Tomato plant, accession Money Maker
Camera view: bottom (45 deg); turntable rotation: 240 degrees
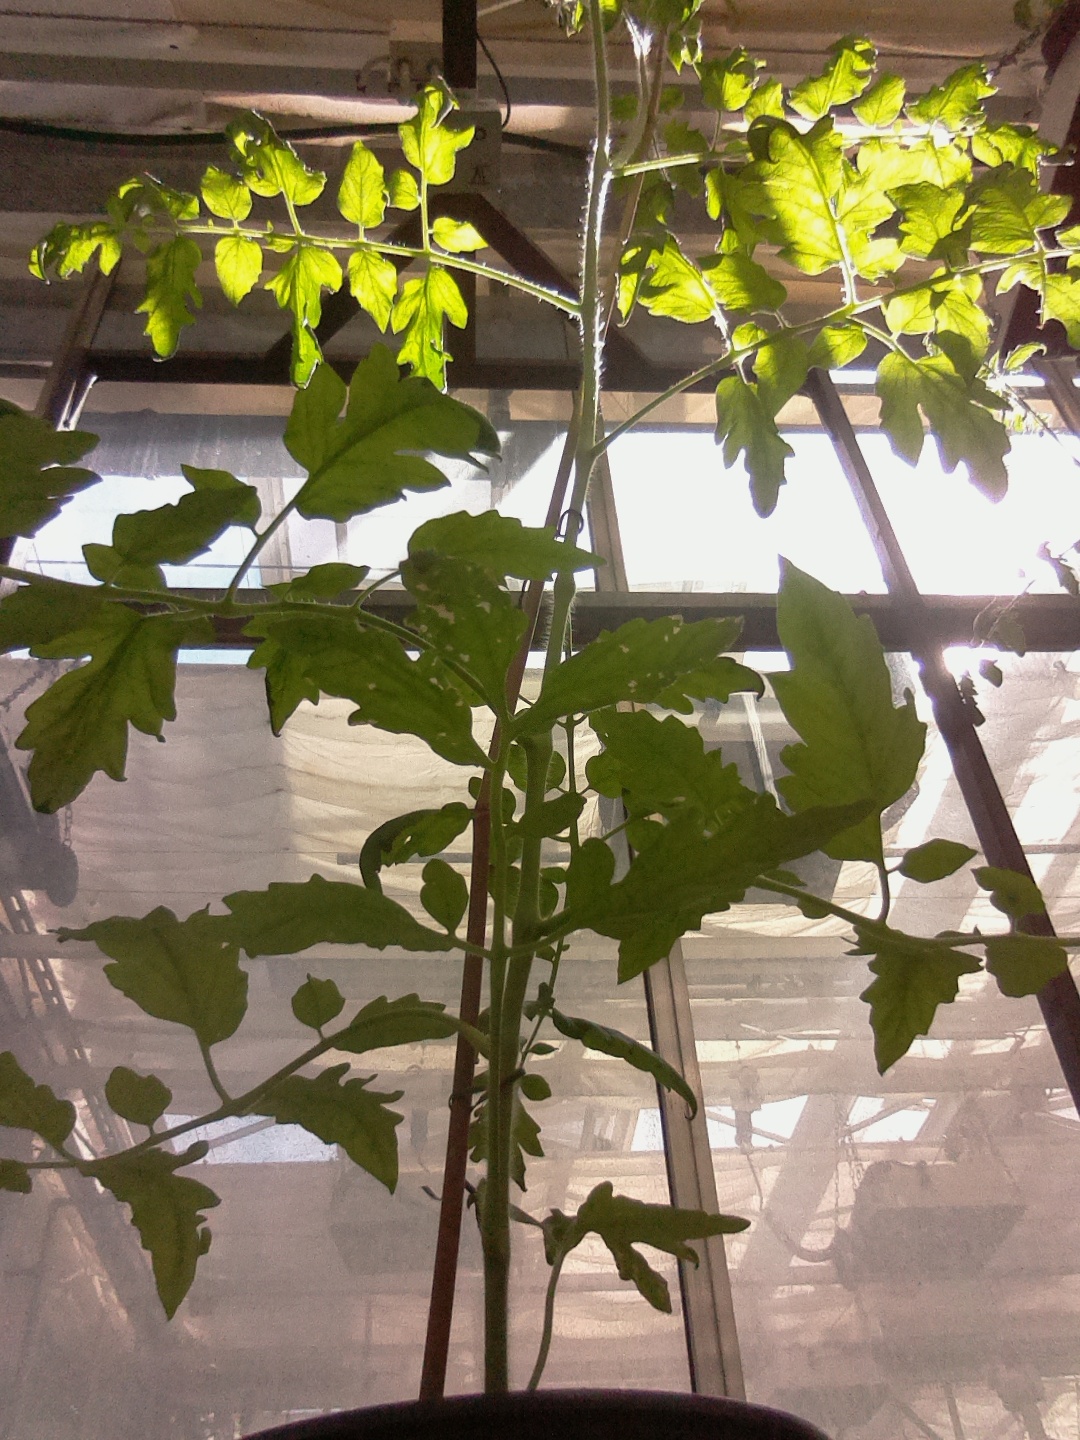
BBCH growth stage 53: 3 inflorescences visible